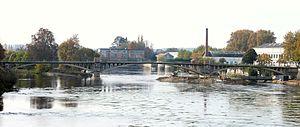
Châtellerault - Pont Camille-de-Hogues vu de l'aval et la Manufacture
Le pont Camille-de-Hogues est un des premiers grands ponts en béton armé de France. Il est construit sur la Vienne, près du confluent avec le Clain, à Châtellerault, dans le département de la Vienne de la région Nouvelle-Aquitaine.